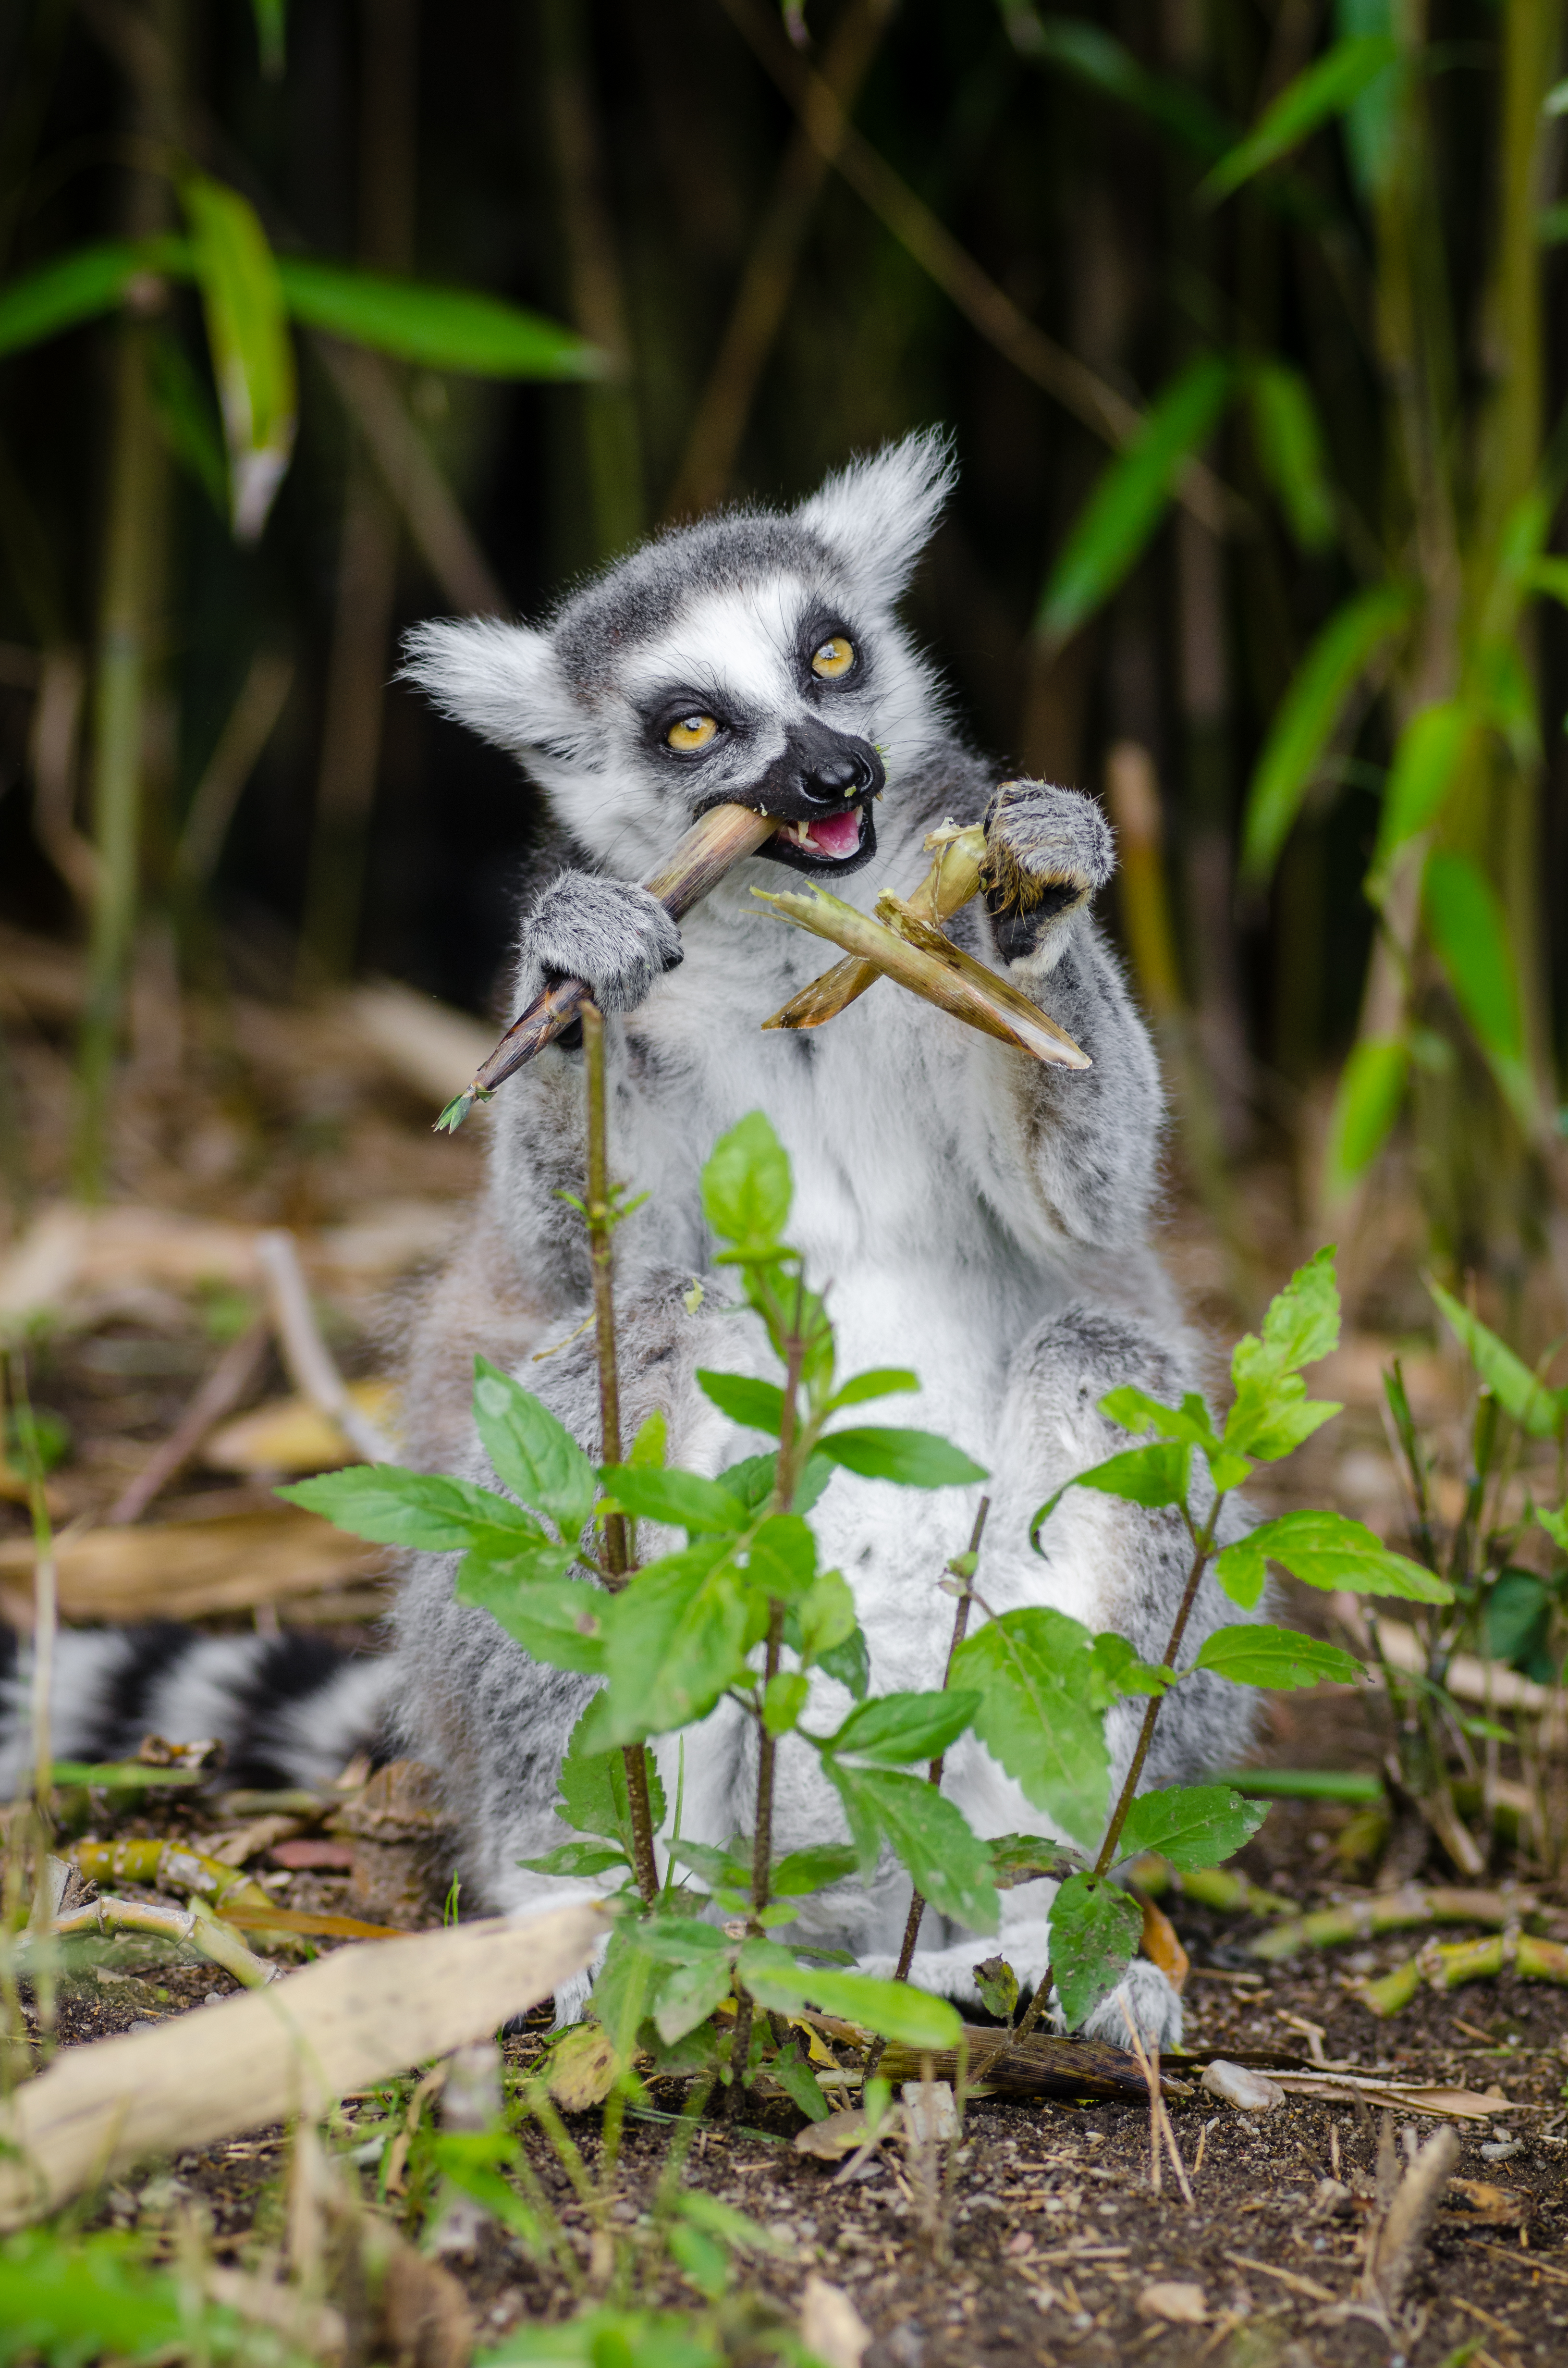
nature, forest, grass, flower, animal, wildlife, zoo, green, jungle, mammal, flora, fauna, primate, madagascar, habitat, lemur, natural environment